Cathedral of St. John (Winnipeg)

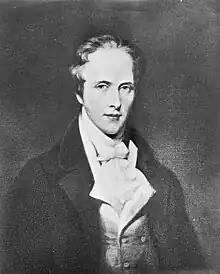
In 1817, Thomas Douglas, 5th Earl of Selkirk chose the site in which a church would be built

In 1812, the first group of Selkirk Settlers established a burying ground immediately south of the present cathedral. It is the oldest Canadian Anglican parish west of the Great Lakes, which was established in October 1820 when the Rev. John West, the first Anglican priest in Western Canada, arrived from England under the auspices of the Church Missionary Society and the Hudson's Bay Company in the Red River Colony (or Selkirk Settlement) to serve as chaplain to the Hudson's Bay officers and men, missionary to the aboriginal people in the area, and pastor to the Selkirk Settlers. The site for the church was chosen by Thomas Douglas, 5th Earl of Selkirk, during his visit to the settlement in the summer of 1817. The majority of the Selkirk Settlers were Presbyterians, but they attended Anglican services until the first Presbyterian minister arrived in 1851.